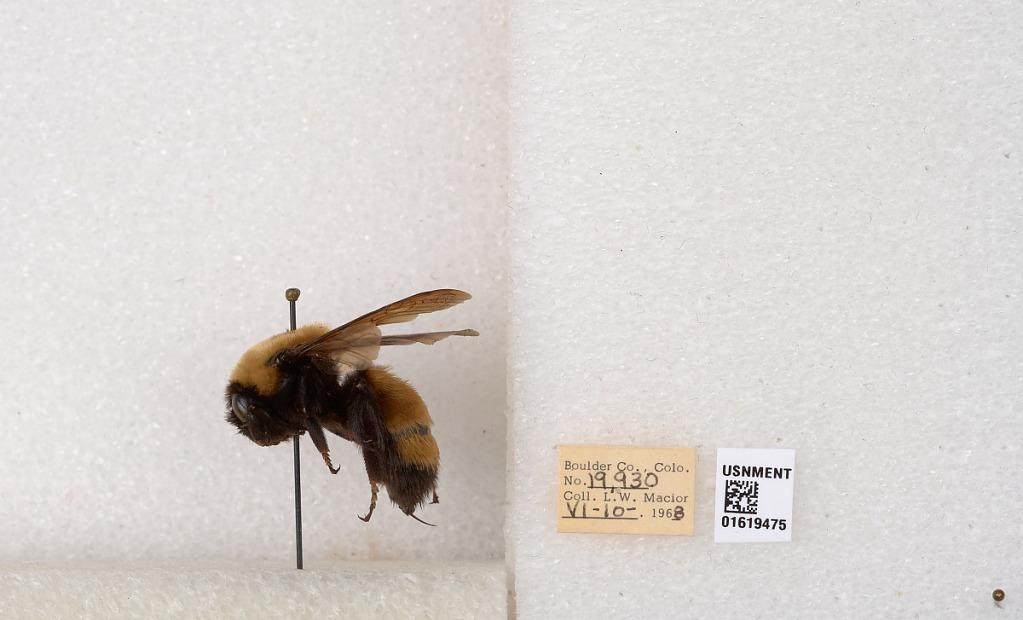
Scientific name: Bombus (Bombus) nevadensis Cresson